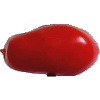
Label: Tomato 2